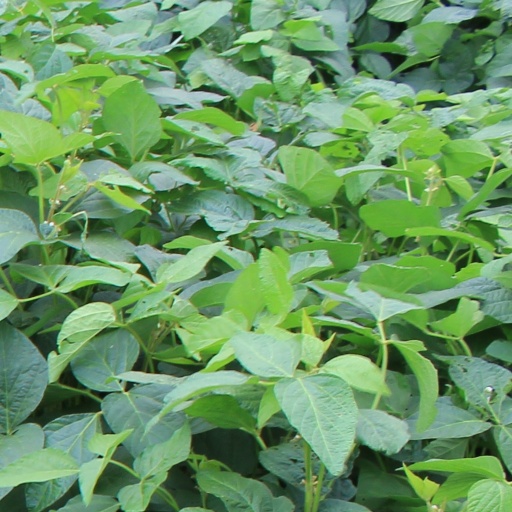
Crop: soybean